The Tailor of Gloucester

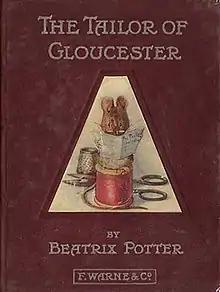
First edition cover

The Tailor of Gloucester is a Christmas children's book written and illustrated by Beatrix Potter, privately printed by the author in 1902, and published in a trade edition by Frederick Warne & Co. in October 1903. The story is about a tailor whose work on a waistcoat is finished by the grateful mice he rescues from his cat and was based on a real world incident involving a tailor and his assistants. For years, Potter declared that of all her books it was her personal favourite.